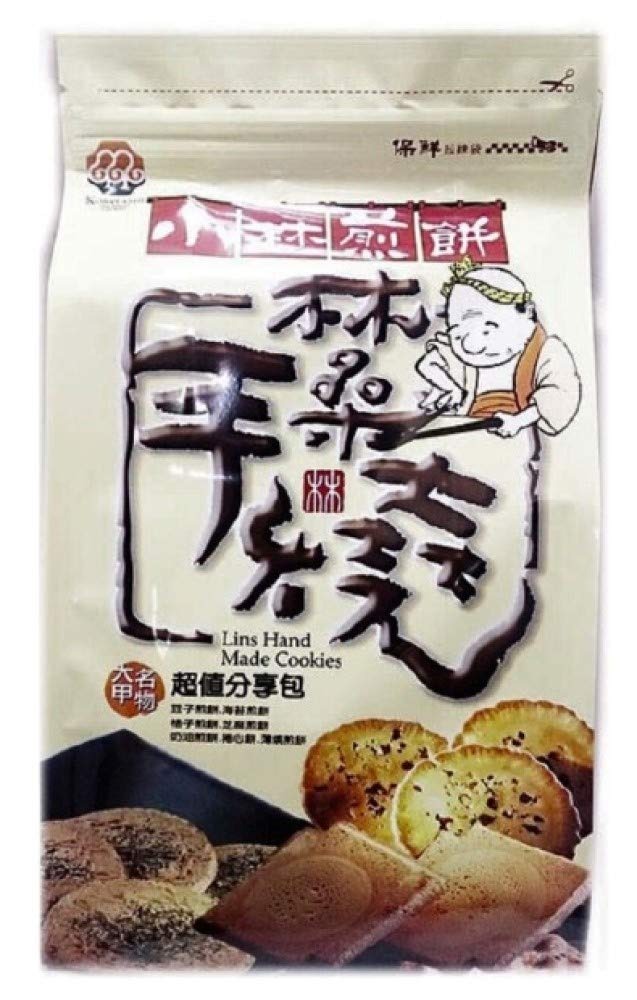
Item Name: KOBAYASHI Lins Hand Made Cookies 300g Best Taiwanese Gift - KOBAYASHI - Fresh Stock-Taiwan food
Value: 10.58
Unit: Ounce

Price: 7.99